Mark Milley

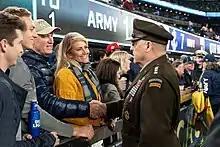
Milley shaking hands with a Navy fan before the 2021 Army–Navy football game

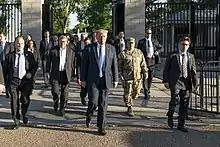
Milley wearing combat uniform walking behind Trump while escorting the President from the White House to St. John's Episcopal Church

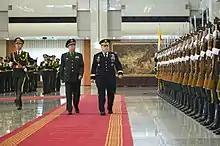
Milley, as Army chief of staff, performs a military inspection alongside his PRC counterpart, Commander of the PLA Ground Force General Li Zuocheng at the Bayi building in Beijing, August 16, 2016.

On 8 December 2018, Trump announced that he would nominate Milley to serve as chairman of the Joint Chiefs of Staff, although Secretary of Defense Jim Mattis and then-Chairman of the Joint Chiefs of Staff General Joseph Dunford favored Air Force Chief of Staff General David L. Goldfein for the appointment. Initially Milley had been fielded as a candidate to succeed Curtis Scaparrotti as commander of the United States European Command and Supreme Allied Commander Europe but after the interview with Trump was nominated for the chairmanship instead. He was confirmed by the Senate 89–1 on 25 July 2019, and sworn in on 30 September. After attending 75th anniversary commemorations of the Battle of the Bulge in Belgium on 16 December 2019, Milley met with the Russian military chief of staff Valery Gerasimov in Bern, Switzerland on 18 December. That continued a series of meetings between the American and Russian military chiefs reestablished by Milley's predecessor Joseph Dunford in 2017 to ensure open communication and reduce the risks in conflict areas.